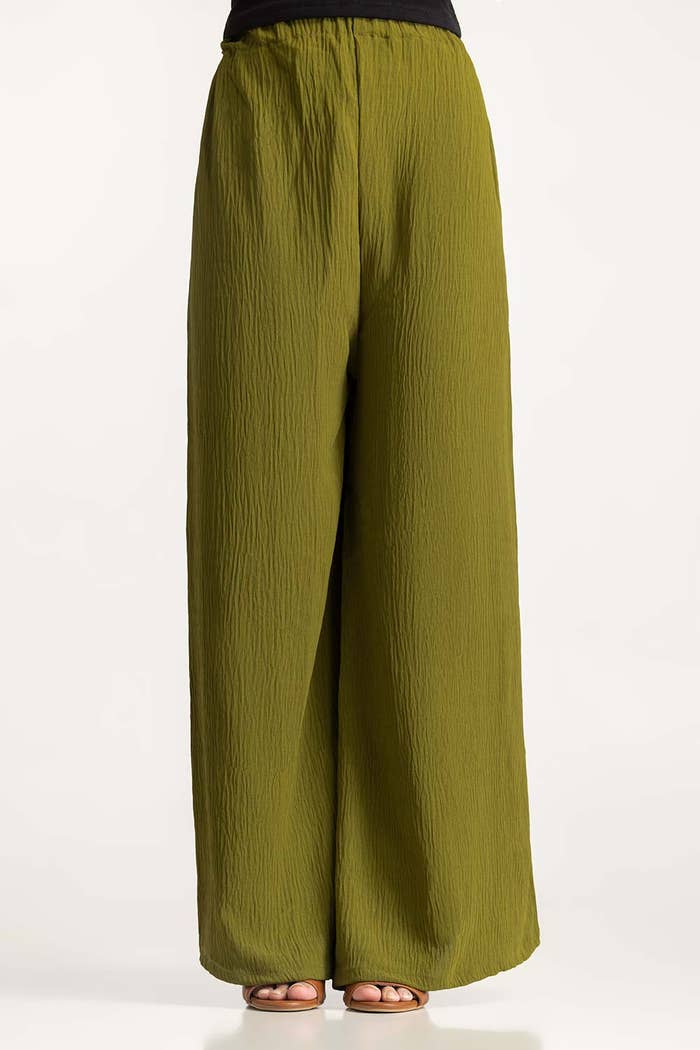
olive black wide leg pants